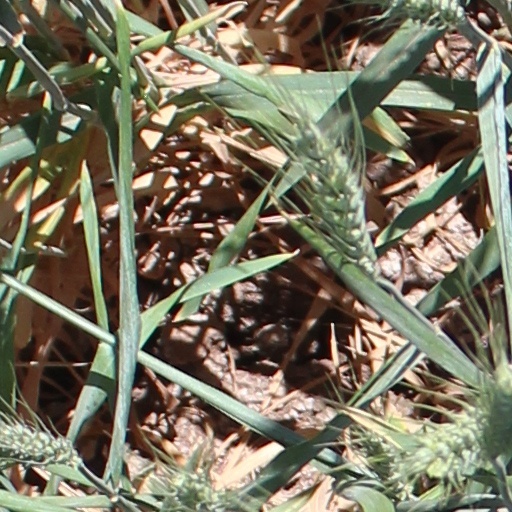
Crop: wheat